The Torrent (2012 film)

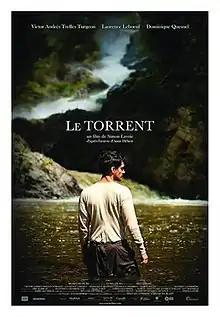
Film poster

The Torrent is a Canadian drama film, directed by Simon Lavoie and released in 2012. An adaptation of Anne Hébert's novella "Le Torrent", the film centres on the life of François (played by Anthony Therrien as a child and Victor Andrés Trelles Turgeon as an adult), a man who was raised by his devoutly religious and abusive mother Claudine (Dominique Quesnel). Left deaf when his refusal to obey her demand that he enter the seminary to become a Catholic priest led Claudine to hit him on the head, he has continued to live in rural isolation, and struggles to establish human connection when he purchases Amica (Laurence Leboeuf), a woman being sold into slavery who is eerily similar to his mother in her youth.